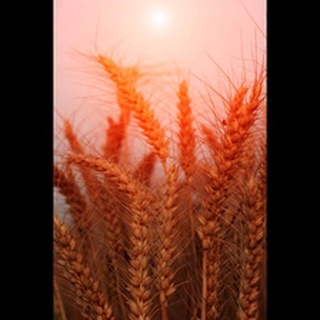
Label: wheat_blast